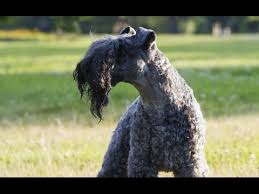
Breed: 229-n000087-Kerry_blue_terrier